Jan Erazim Vocel

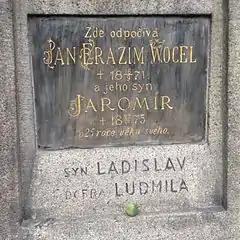

Vocel's literary work reflects a pathological interest in medieval history, archeology and historiography. By and large, his two most significant works are thought to be "Poslední Orebit" and "Přemyslovci".